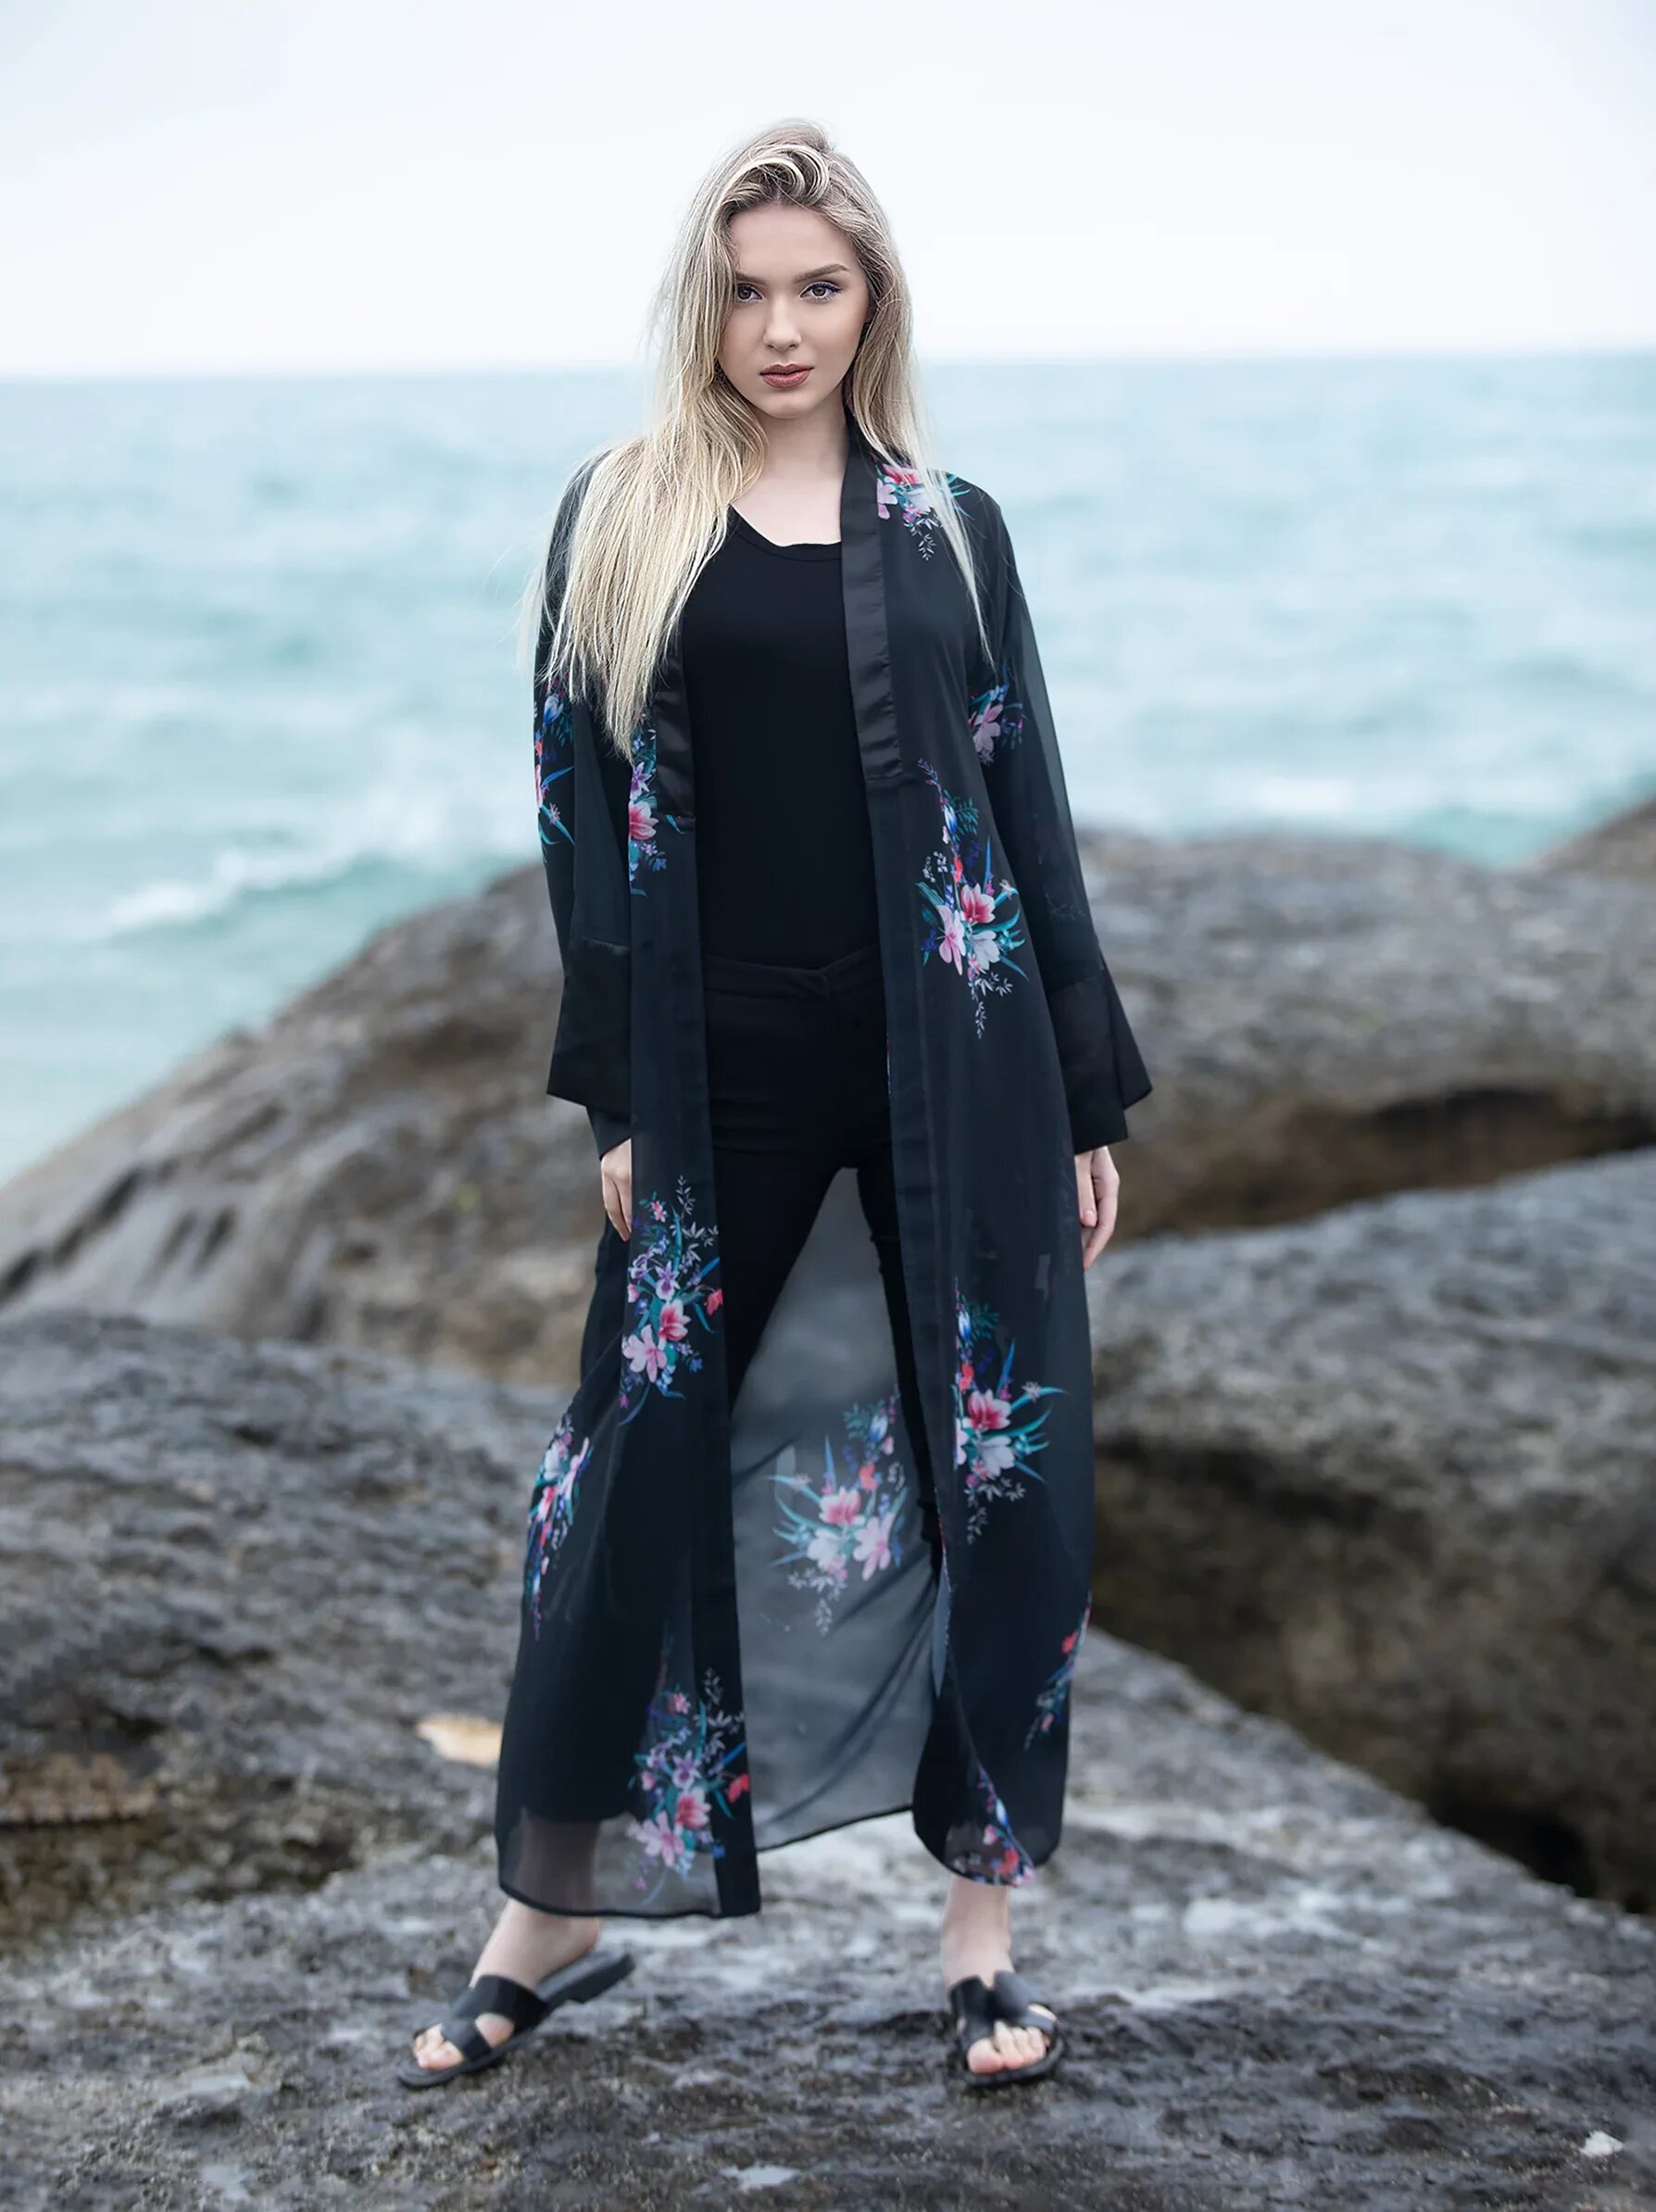
dress, water, sky, sleeve, fashion design, beauty, knee, recreation, personal protective equipment, electric blue, shore, eyewear, wind wave, formal wear, rock, fun, ocean, leisure, coast, winter, horizon, wave, costume, wetsuit, beach, tourism, top, photo shoot, t shirt